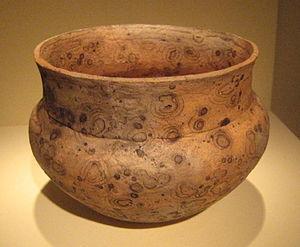
Les Kongos ou Bakongo forment un peuple bantou d'Afrique centrale. On les trouve essentiellement au sud du Gabon, au sud de la République du Congo, dans les provinces de Kongo Central et de Bandundu en République démocratique du Congo et au nord de l’Angola. Ils sont évalués à plus de 17 millions d'individus.